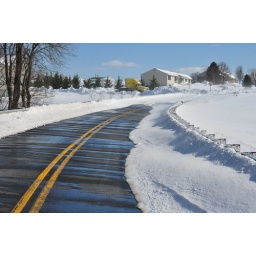
The bend in the road stayed pretty clear